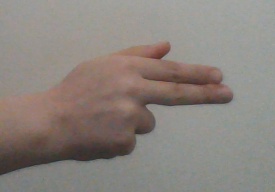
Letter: ghain